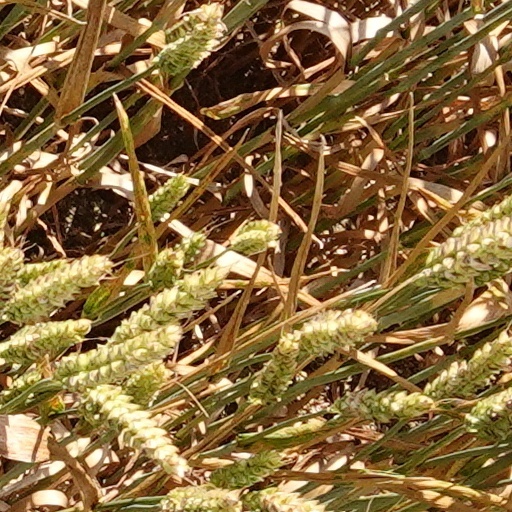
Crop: wheat